Pope Paul VI

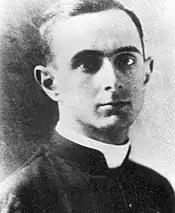
Montini on the day of his ordination in 1920

Giovanni Battista Enrico Antonio Maria Montini was born in the village of Concesio, in the Province of Brescia, Lombardy, Italy, in 1897. His father, (1860–1943), was a lawyer, journalist, director of the Catholic Action, and member of the Italian Parliament. His mother, Giudetta Alghisi (1874–1943), was from a family of rural nobility. He had two brothers, Francesco Montini (1900–1971), who became a physician, and (1896–1990), who became a lawyer and politician. On 30 September 1897, he was baptised with the name Giovanni Battista Enrico Antonio Maria Montini. He attended the Cesare Arici school, run by the Jesuits, and in 1916 received a diploma from the Arnaldo da Brescia public school in Brescia. His education was often interrupted by bouts of illness.